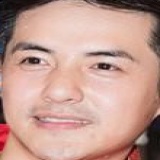
ca sĩ Ông Cao Thắng